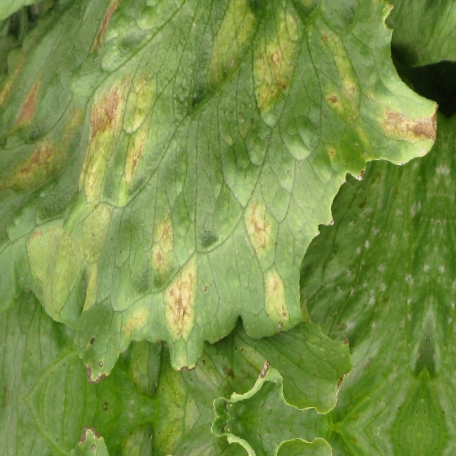
Label: Downy Mildew